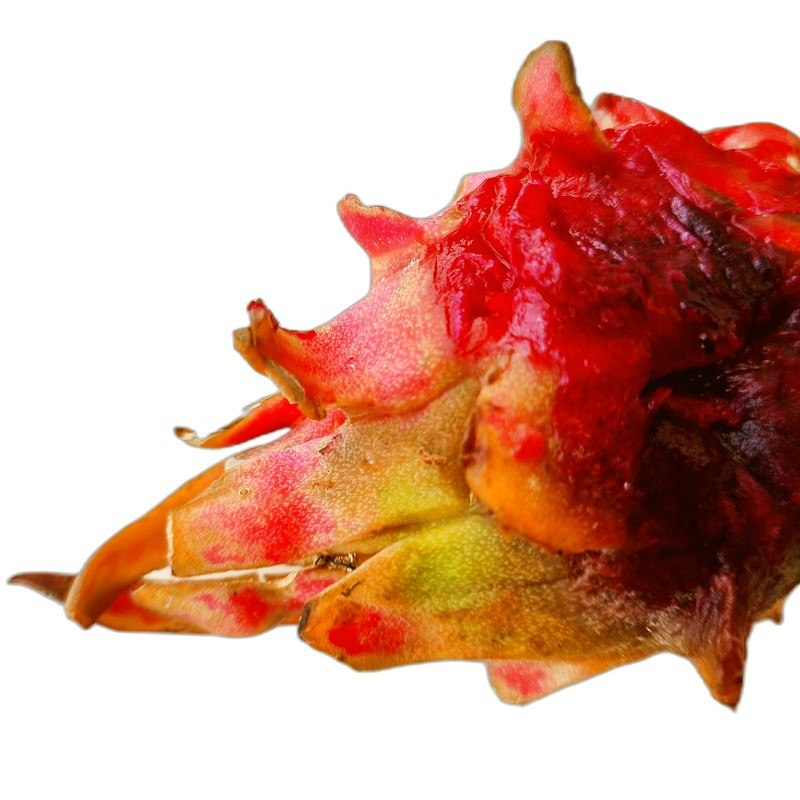
Label: Defect Dragon Fruit